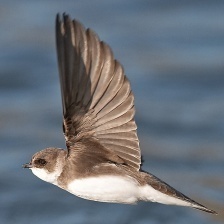
Species: SAND MARTIN
Scientific name: RIPARIA RIPARIA